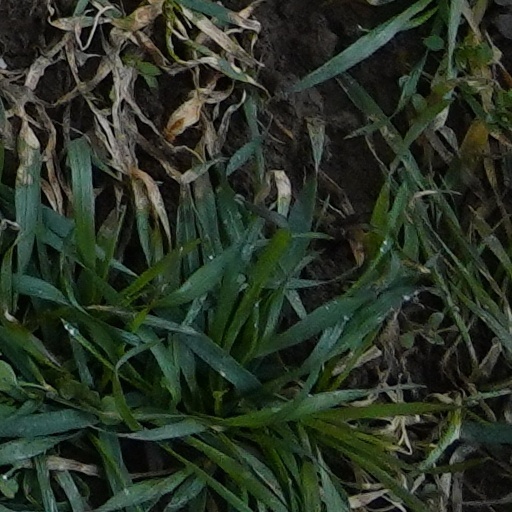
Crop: wheat